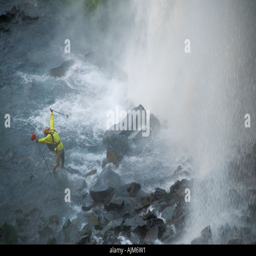
a man beneath a waterfall